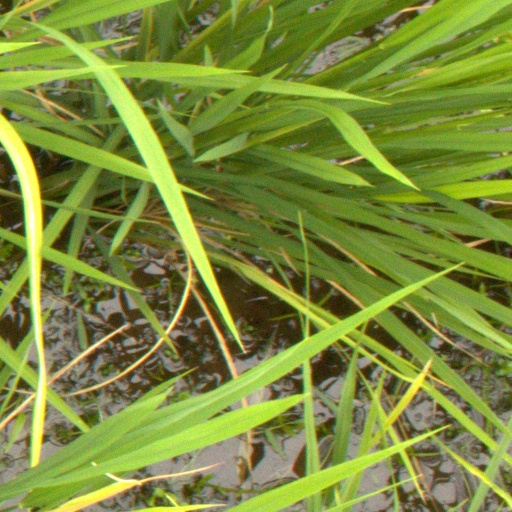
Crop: rice